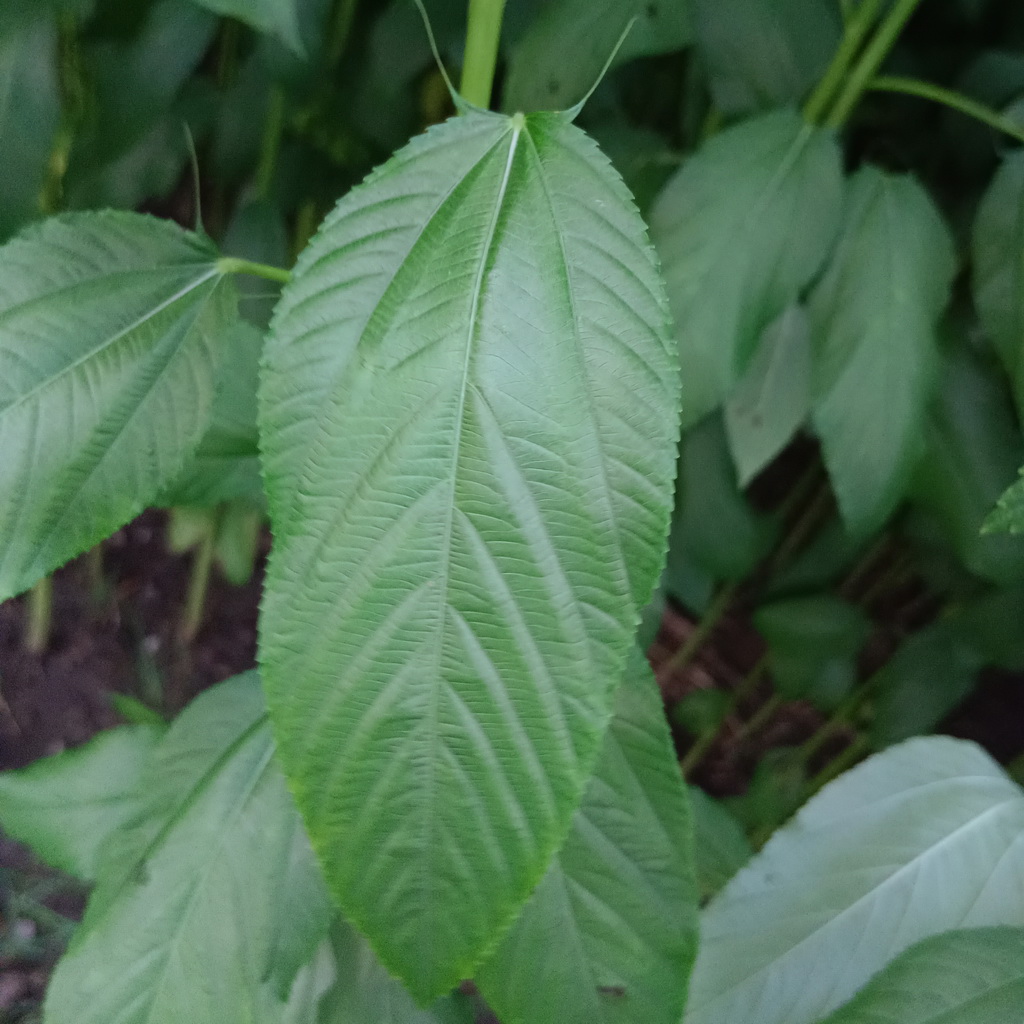
Label: Fresh